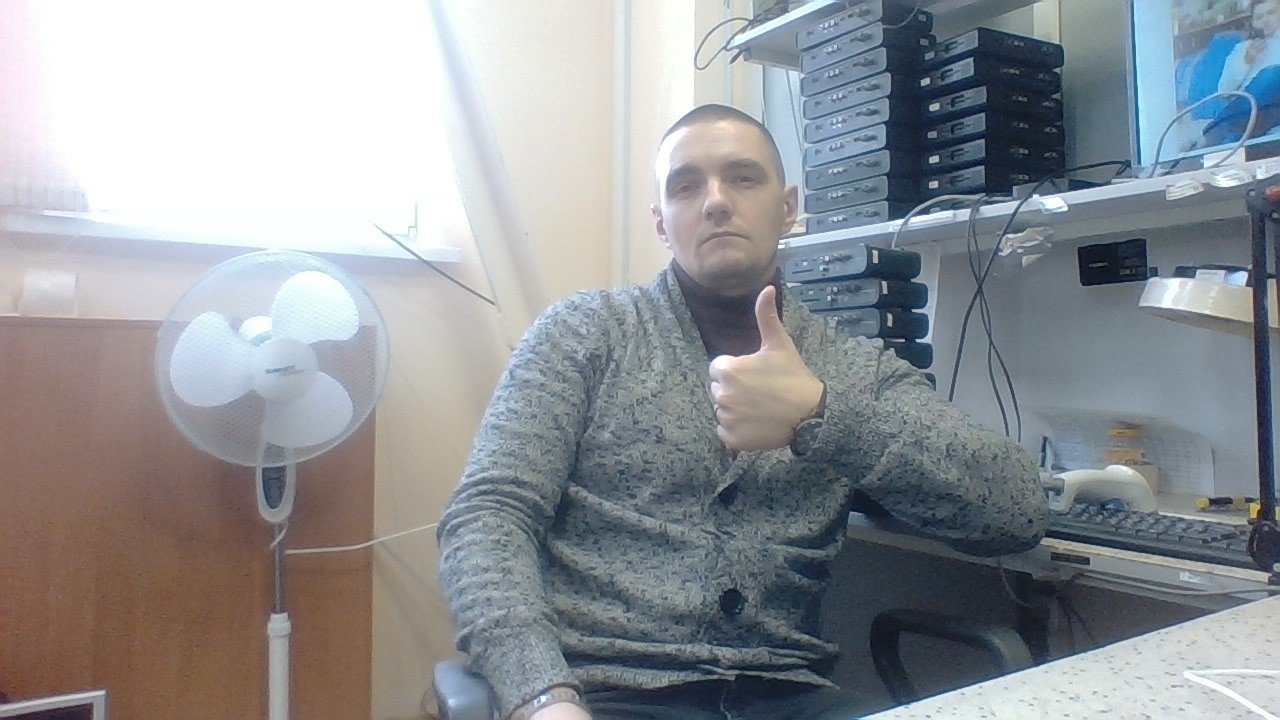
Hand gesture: like